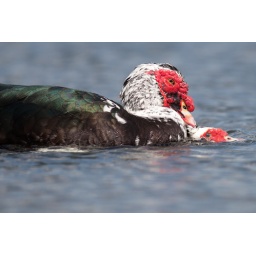
The male was very dominant over the female as you can see.